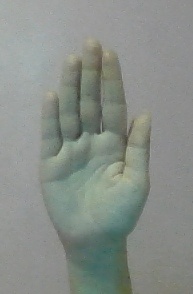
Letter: seen